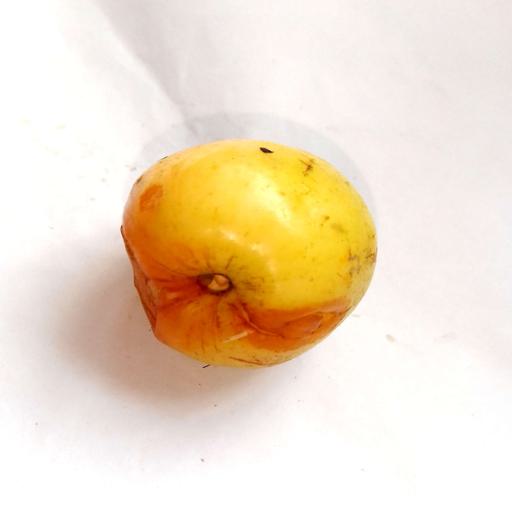
Label: bruised